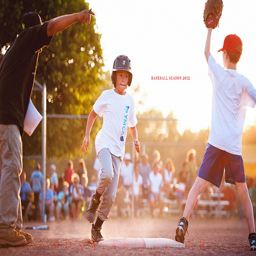
A baseball player is running to base while another player is trying to catch the ball.
Children playing baseball while people watch from the stands.
Several kids playing a game of baseball while onlookers watch.
Three boys playing baseball in a baseball field.
A child is running the bases as the bas coach is pointing and another is trying to catch the ball.